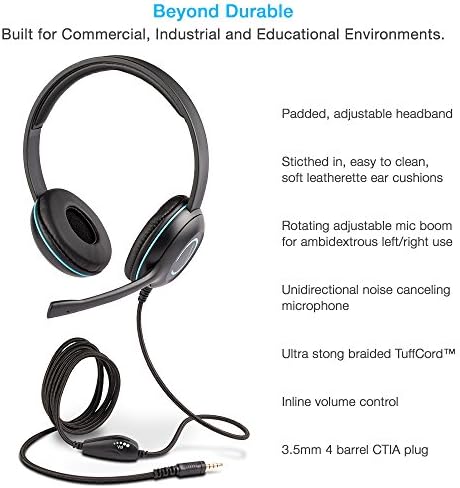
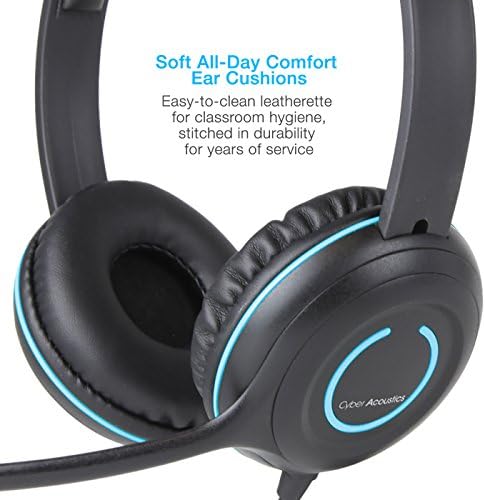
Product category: headphones
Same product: yes